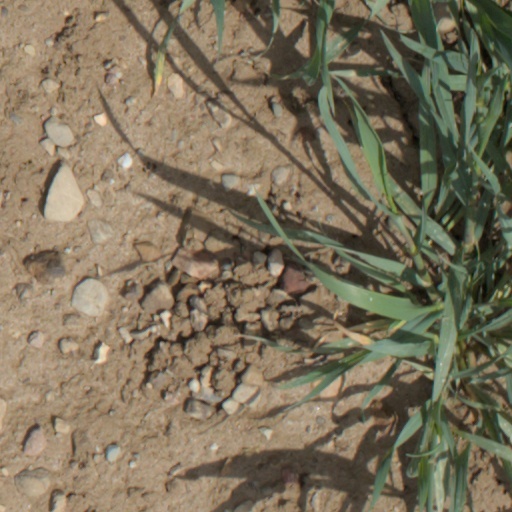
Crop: wheat